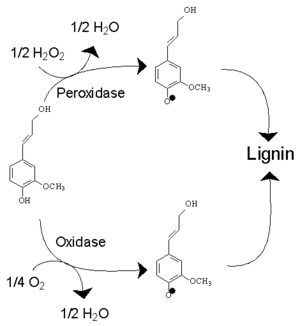
La lignine est une biomolécule, en fait une famille de macromolécules polymères polyphénoliques, qui est un des principaux composants du bois avec la cellulose et l'hémicellulose. La lignine est présente principalement dans les plantes vasculaires et dans quelques algues. Ses principales fonctions sont d'apporter de la rigidité, une imperméabilité à l'eau et une grande résistance à la décomposition. Toutes les plantes vasculaires, ligneuses et herbacées, fabriquent de la lignine.